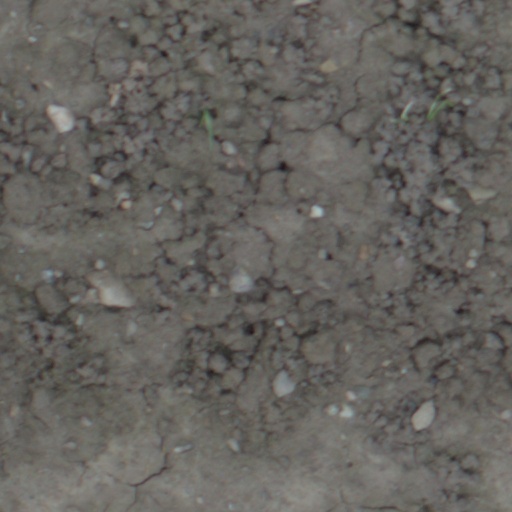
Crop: wheat